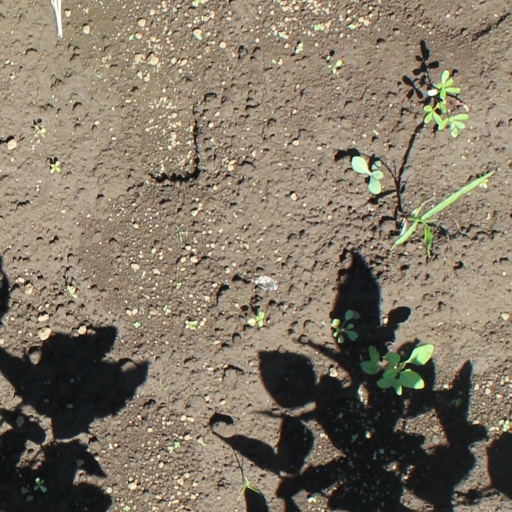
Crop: soybean